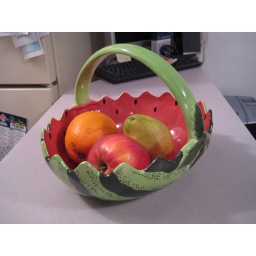
Colorful fruit basket in my apartment.